York Street Studio

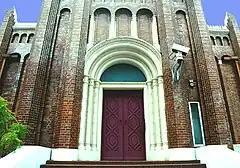
Studio 2 on Shortland Street

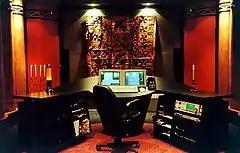
Mastering Room at Studio 2

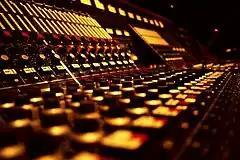
Close up view of Neve

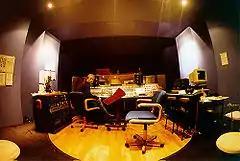
Studio 1 Control Room

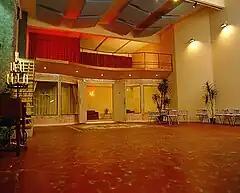
The Live Room

York Street Recording Studio was a Recording Studio based in Auckland, New Zealand. Founded and built by producer and engineer Martin Williams, producer Malcolm Welsford and Jaz Coleman it quickly became New Zealand's leading music recording, mixing and mastering facility. In 2000 the studio was purchased by software developer Adrien de Croy and was then managed by Jeremy McPike. In April, 2014, though at that time still very busy, the Studios closed due to its 21-year lease, and was sold. Manager Jeremy McPike then went to work at Roundhead Studios.